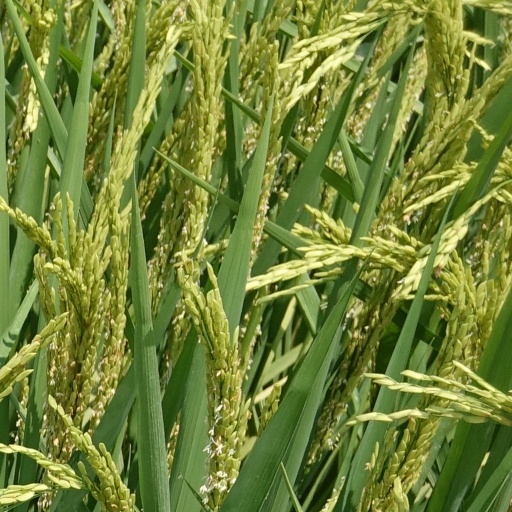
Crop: rice